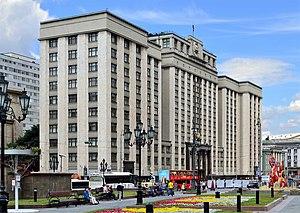
La Douma d'État est la Chambre basse de Assemblée fédérale de la Fédération de Russie. Pour la Fédération de Russie, on parle plus précisément de Douma d'État, pour la différencier des Doumas régionales ou de la Douma impériale. Le terme douma vient du verbe russe думать, qui signifie penser.
Les élections législatives russes de 2021 ont lieu au plus tard le 19 septembre 2021 afin de renouveler les 450 sièges de la 8ᵉ législature de la Douma, chambre basse de l'Assemblée fédérale de la Russie.